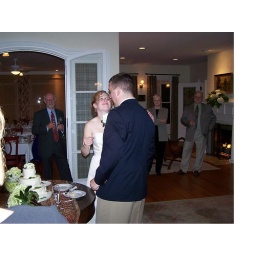
There's no cake in the face at this wedding! (We knew you people had class).